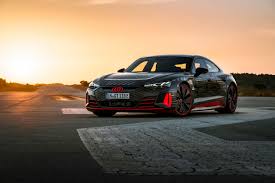
Label: noambulance